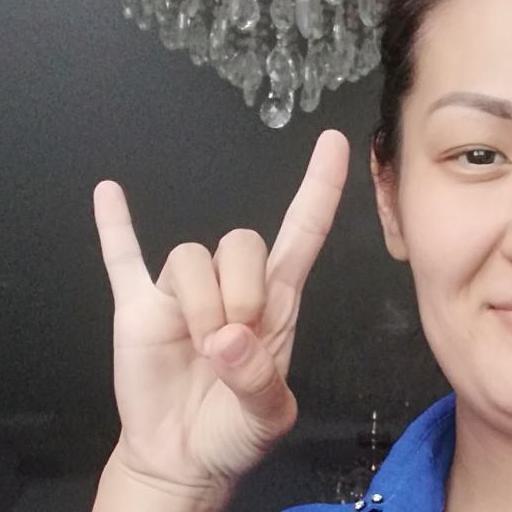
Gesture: rock